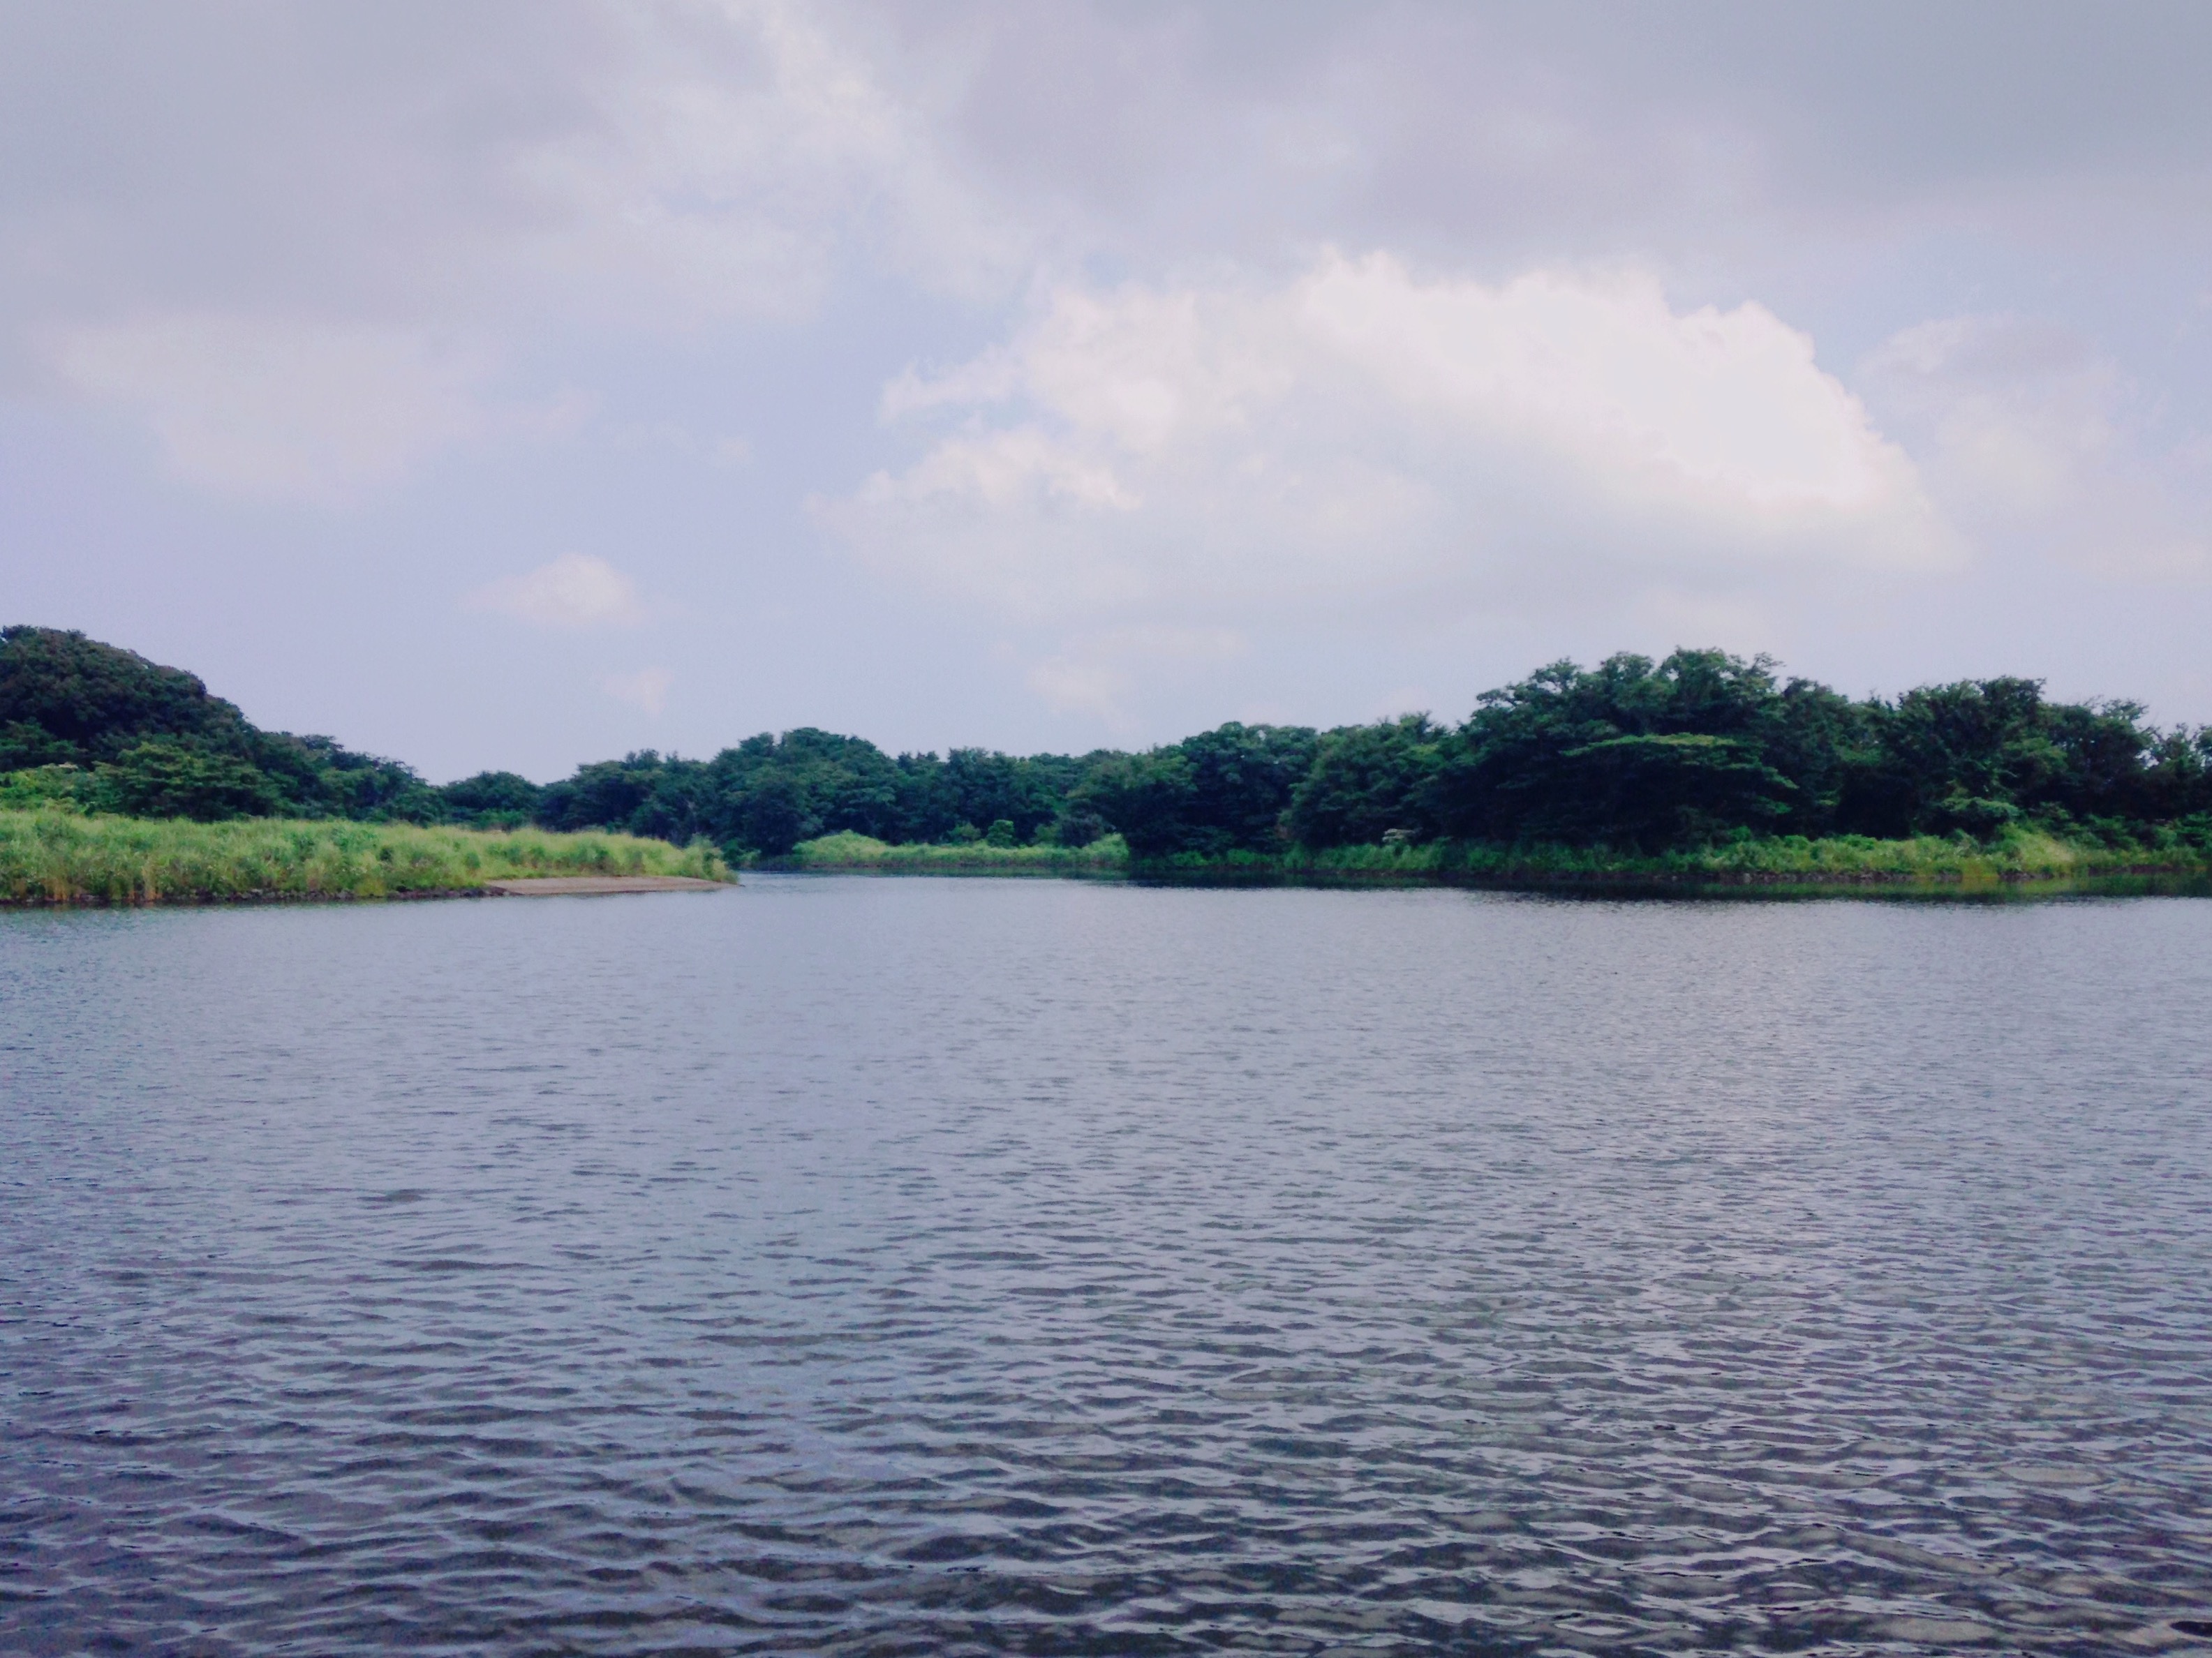
lake, river, inlet, reservoir, body of water, loch